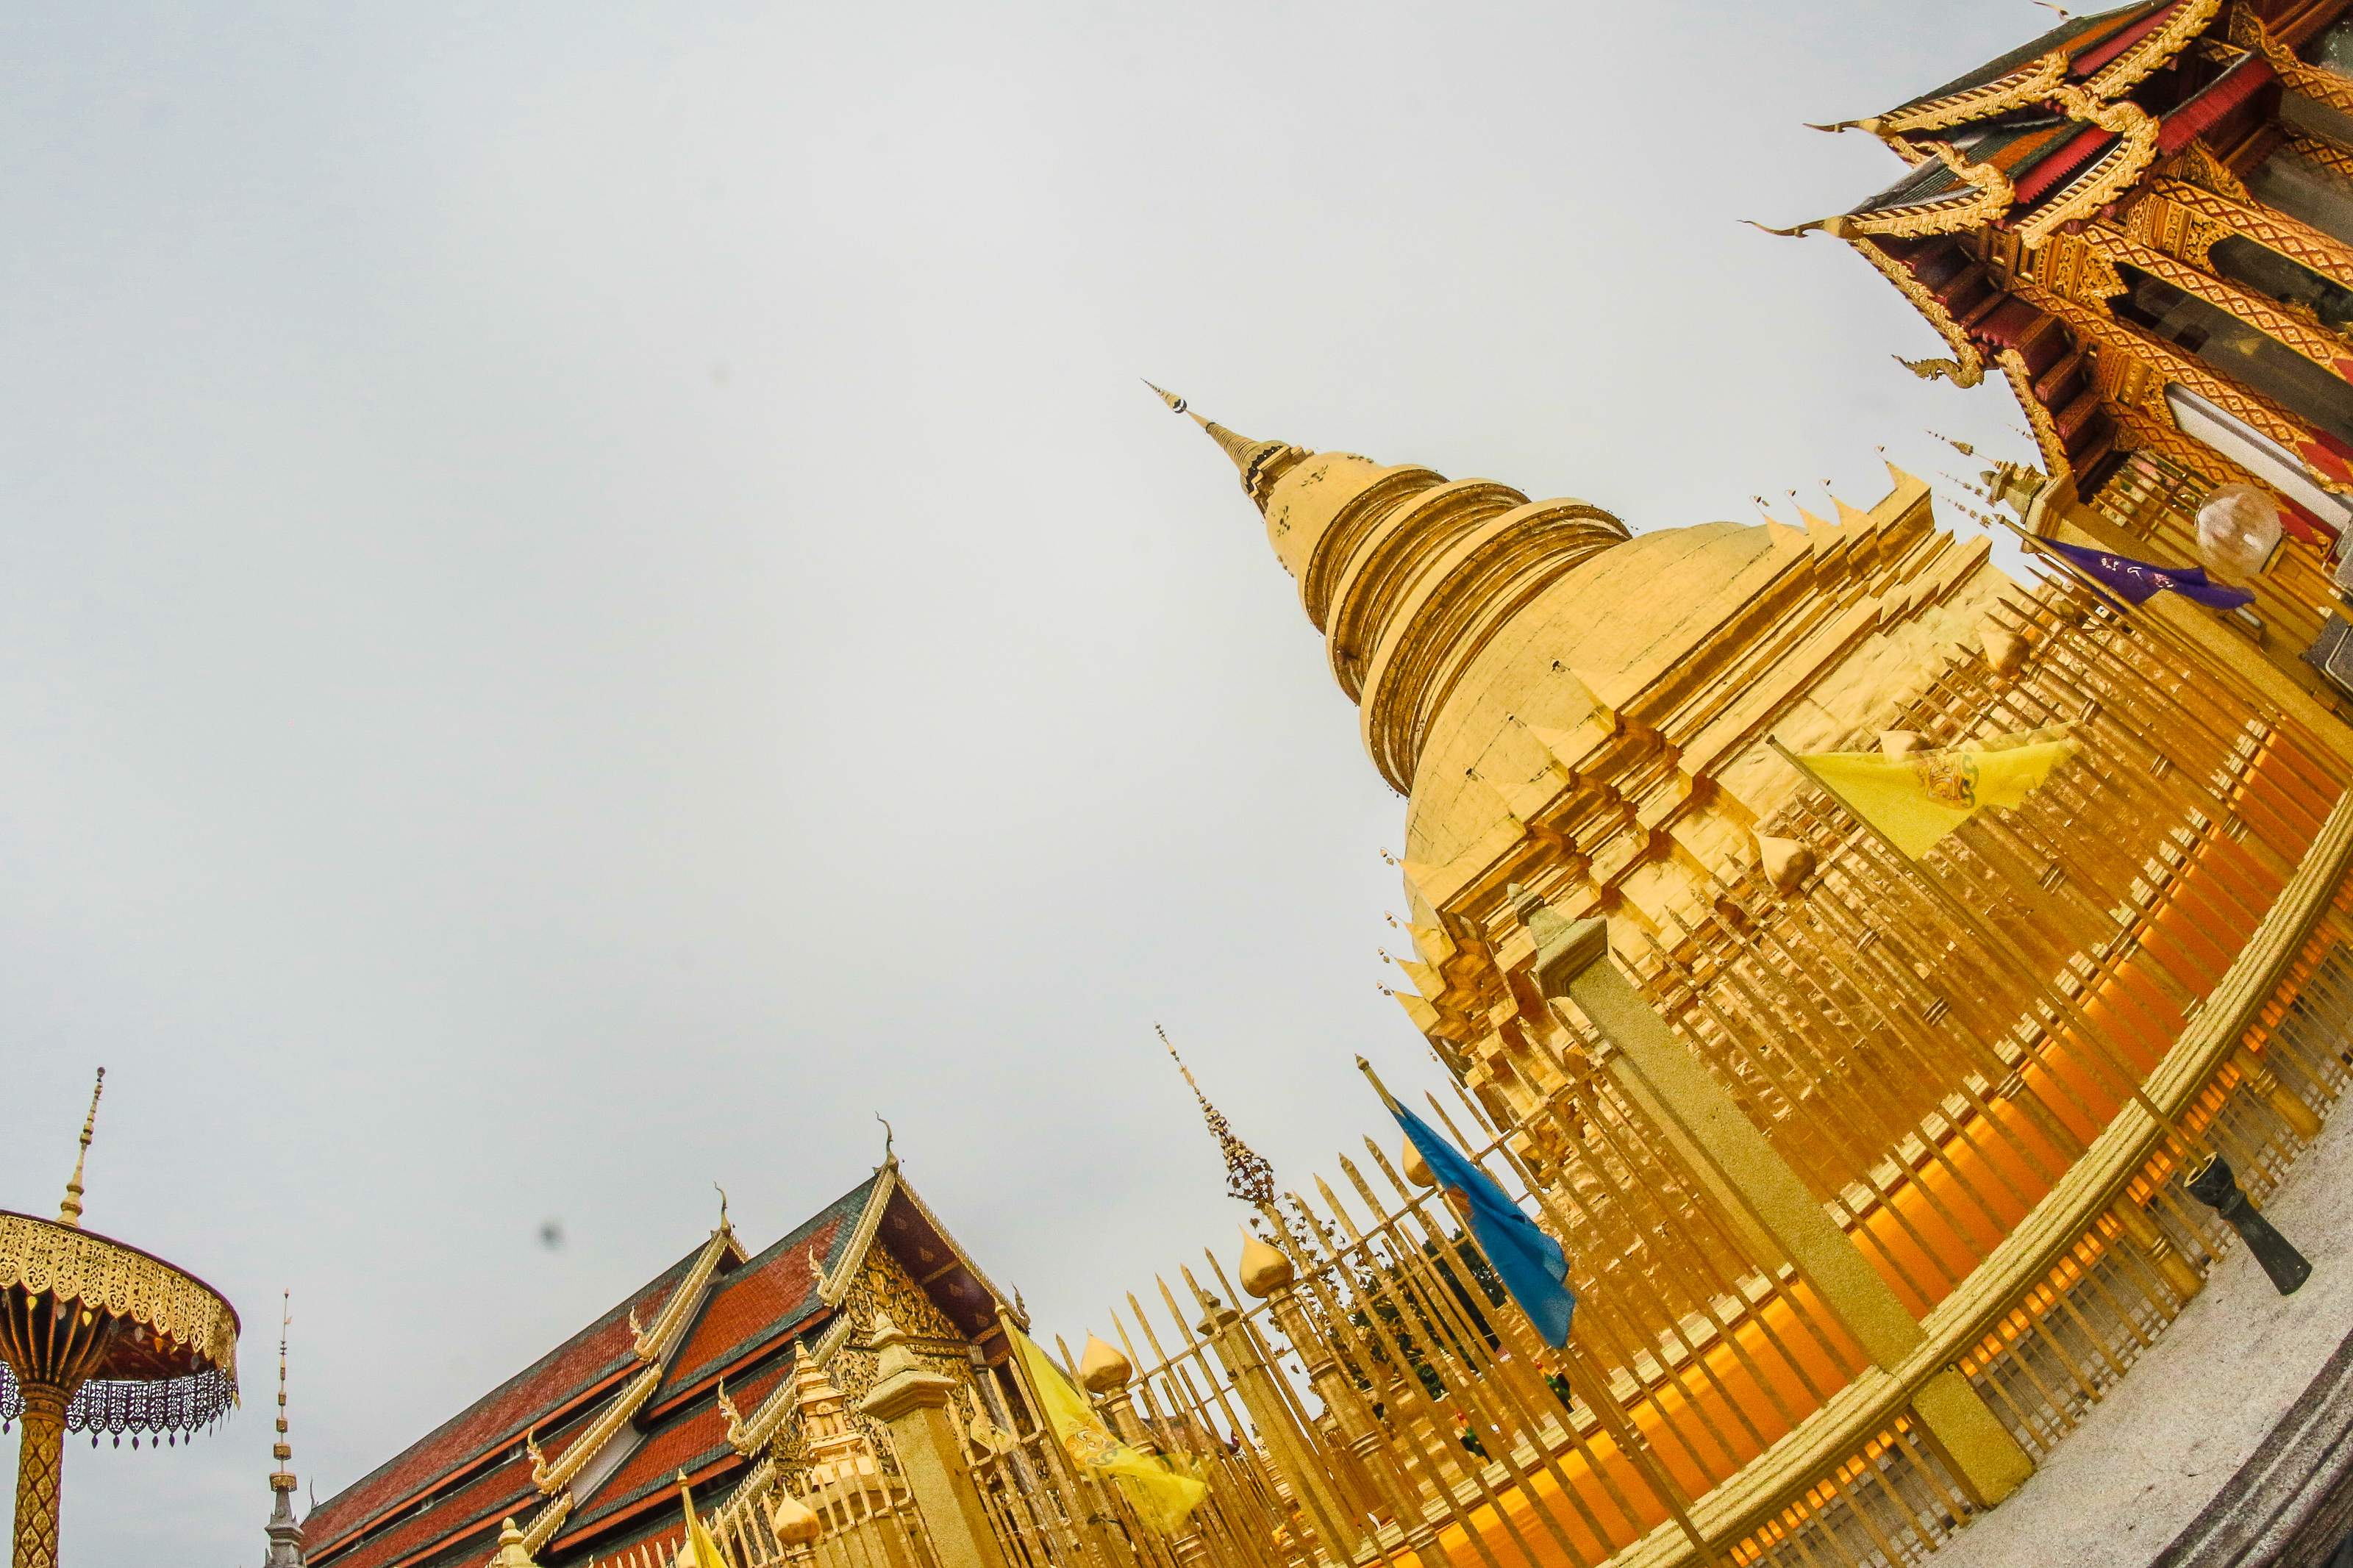
ancient, art, asia, asian, beautiful, blue, buddha, buddhism, buddhist, destination, famous, golden, hariphunchai, haripunchai, holy, lamphun, landmark, lanna, monastery, north, old, pagoda, phra, pray, religion, religious, sky, stupa, temple, thai, thailand, tourism, tourist, traditional, travel, wat, worship, architecture, yellow, spire, place of worship, photography, tower, building, stock photography, world, city, cloud